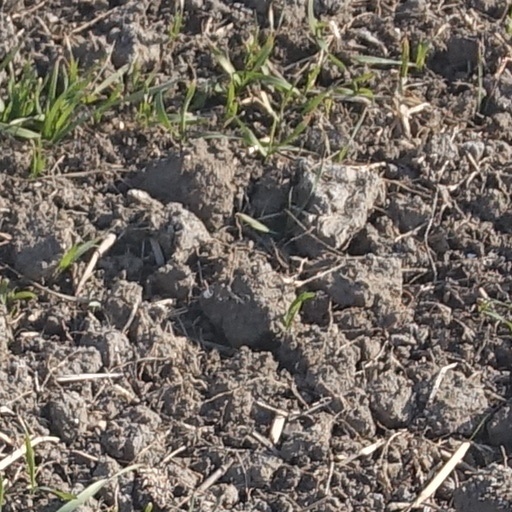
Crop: wheat